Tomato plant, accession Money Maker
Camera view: bottom (45 deg); turntable rotation: 150 degrees
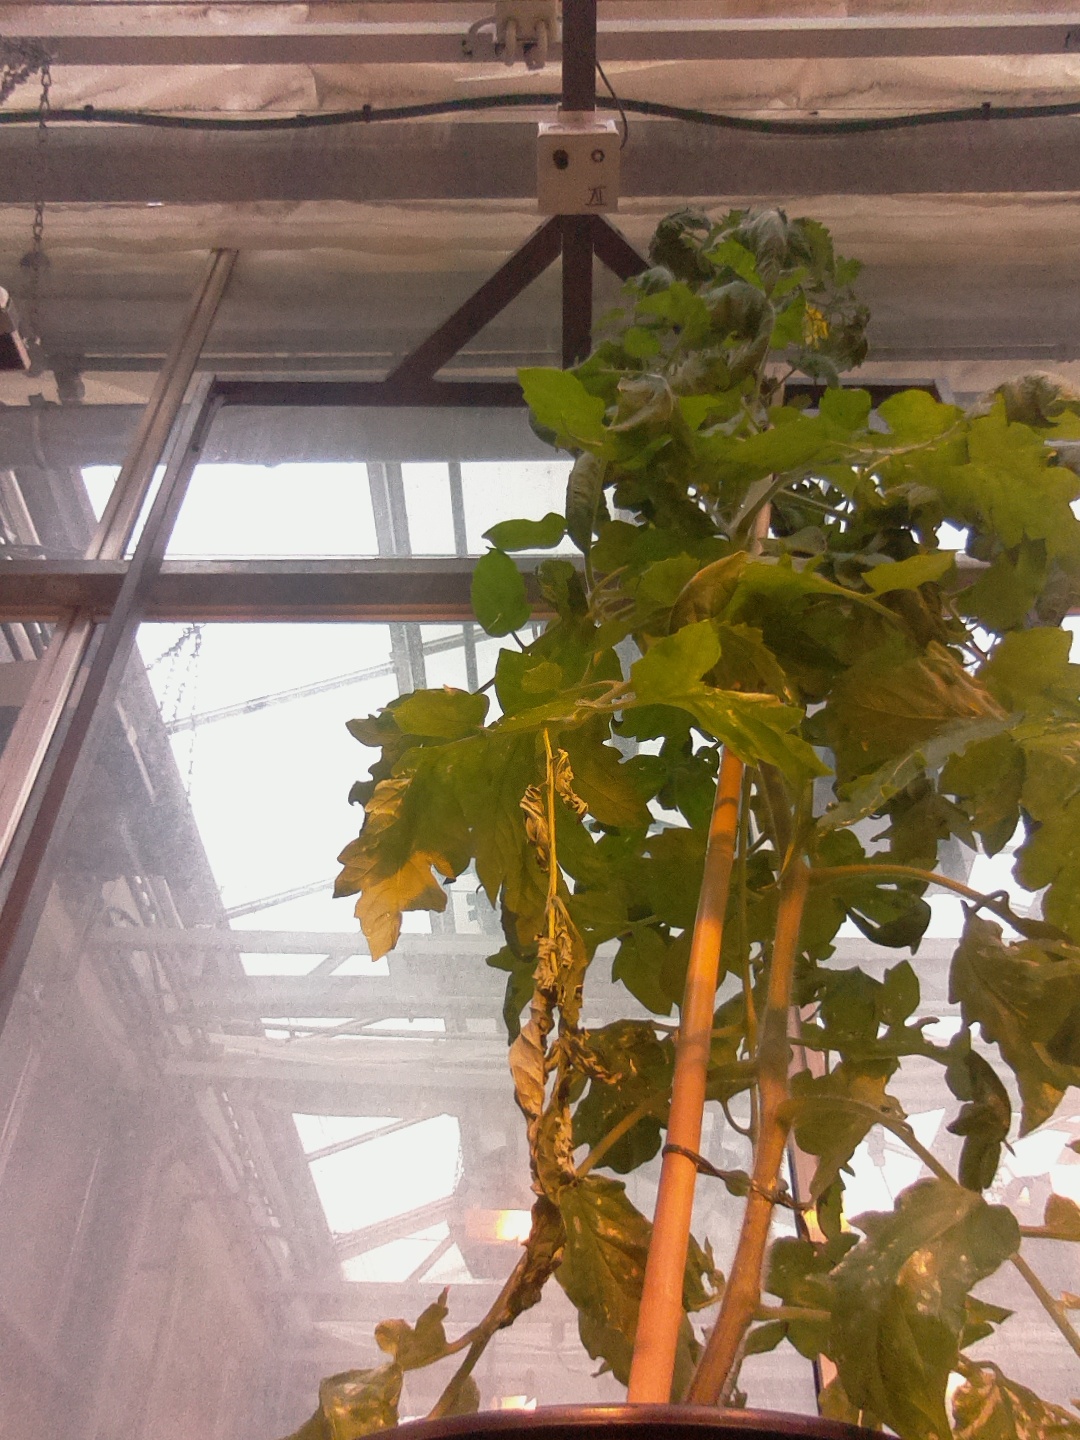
BBCH growth stage 69: End of flowering, 90%-100% of flowers open, more petals falling